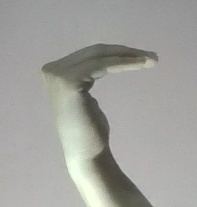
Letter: haa